Erik Jarvik

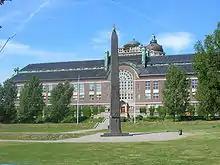
The Swedish Museum of Natural History where Jarvik conducted most of his research

Anders Erik Vilhelm Jarvik (30 November 1907 – 11 January 1998) was a Swedish paleontologist who worked extensively on the sarcopterygian (or lobe-finned) fish "Eusthenopteron". In a career that spanned some 60 years, Jarvik produced some of the most detailed anatomical work on this fish, making it arguably the best known fossil vertebrate.